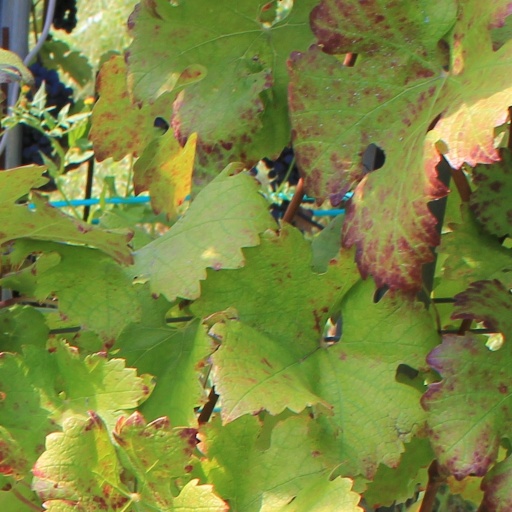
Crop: grape